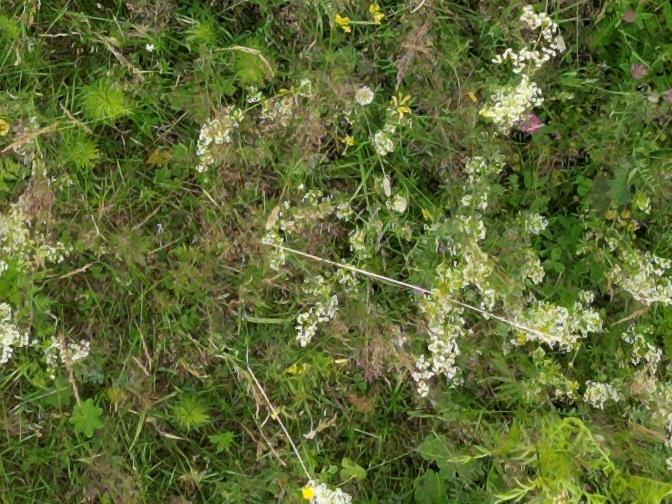
Flowers visible: yarrow flowers, yarrow flowers, yarrow flowers, yarrow flowers, yarrow flowers, yarrow flowers